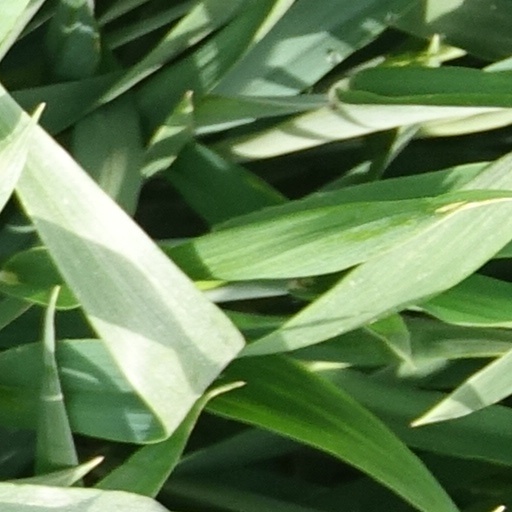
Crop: wheat